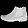
Label: Ankle boot